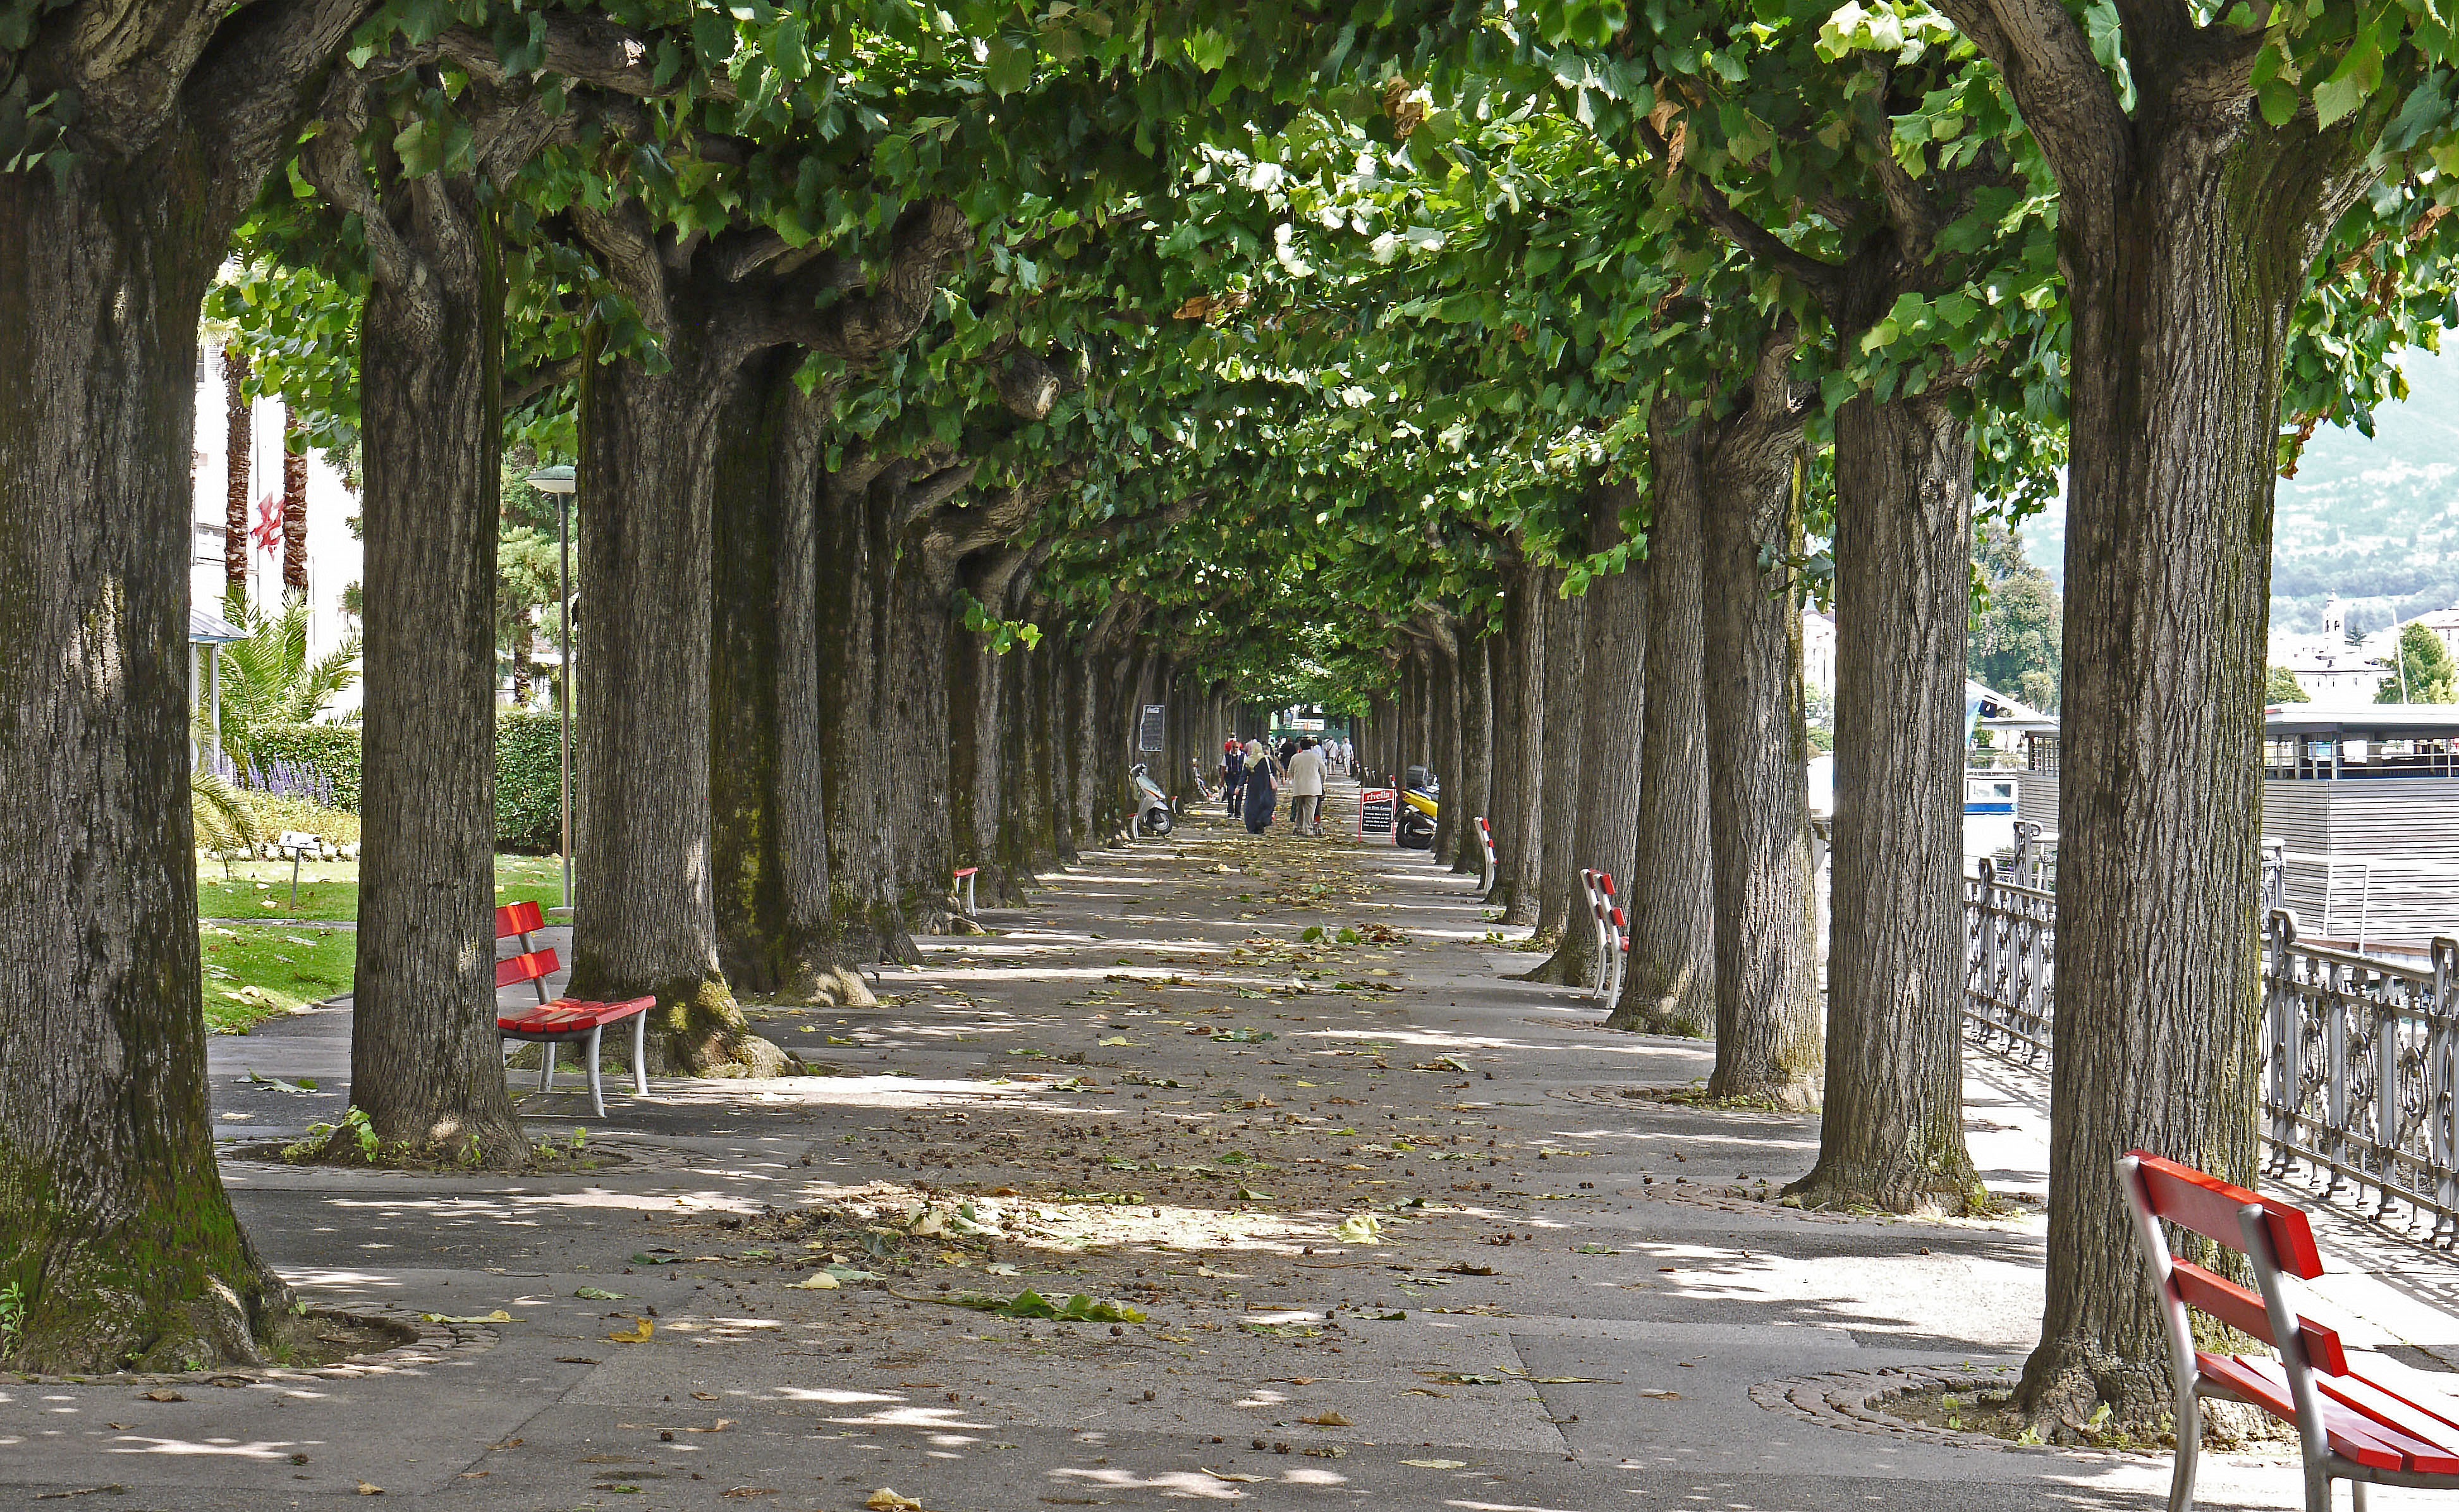
tree, bank, avenue, temple, shrine, switzerland, promenade, fences, benches, wrought iron, lugano, ticino, lake lugano, pedestrian zone, leaf roof, lago di lugano, lake promenade, flank, southern switzerland, woody plant